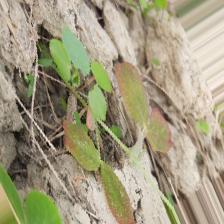
Label: Lentil Rust